Jon-Erik Beckjord

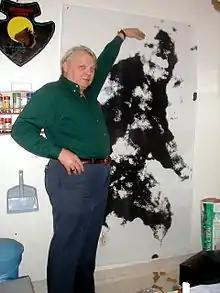
Jon-Erik Beckjord stands with a poster he made to demonstrate Bigfoot's size.

Beckjord defined cryptozoology as "the search for mysterious creatures." His searches included hidden "animals"—those that could, theoretically, exist in nature—and hidden "critters" or those that looked like animals, but resisted capture: the Loch Ness Monster, Sasquatch, and Quixacotal Big Bird.